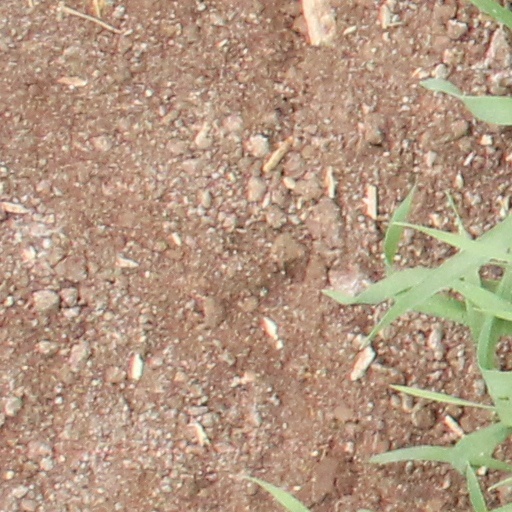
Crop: wheat